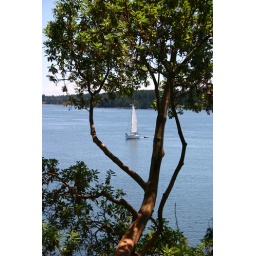
Madrona tree and sailboat in the San Juans